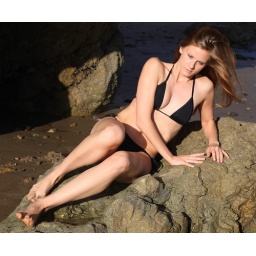
Photoshoot of a pretty model with long blonde hair and blue eyes in a black bikini.